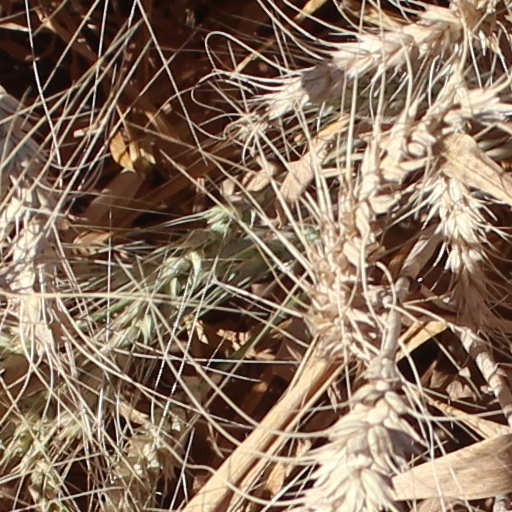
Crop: wheat